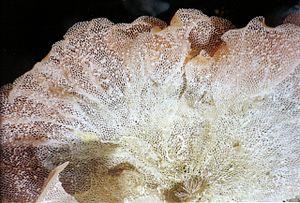
Les gymnolémés sont l'une des trois classes de Bryozoaires.